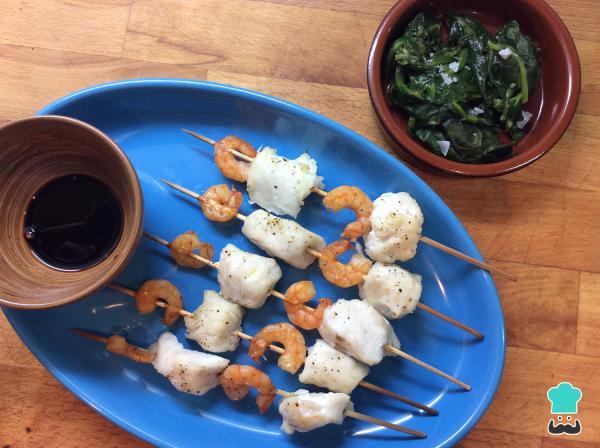
Sirve las brochetas enseguida, acompañadas de un poco de salsa de soja en un bol. Yo ese día opté por un menú de lo más saludable, con unas espinacas al vapor con unas pocas escamas de sal Maldon, unas gotas de zumo de limón y un chorrito de aceite de oliva virgen extra. ¿Qué te parece esta receta? ¡Déjanos un comentario con cualquier duda o sugerencia que tengas!